Kassites

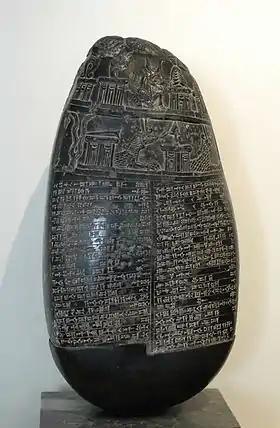
Babylonian Kudurru stele of the late Kassite period, in the reign of Kassite king Marduk-nadin-akhi (c. 1099–1082 BC). Found near Baghdad by the French botanist André Michaux (Cabinet des Médailles, Paris)

The Elamites of the Shutrukid dynasty conquered Babylonia, carrying away the Statue of Marduk, in the 12th century BC, thus ending the Kassite state. According to the Assyrian Synchronistic Chronicle, which is not considered reliable, the last Kassite king, Enlil-nadin-ahi, was taken to Susa and imprisoned there in 1155 BC, where he also died.